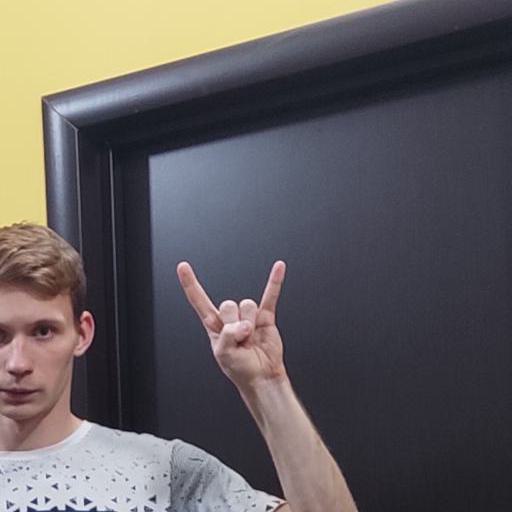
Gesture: rock